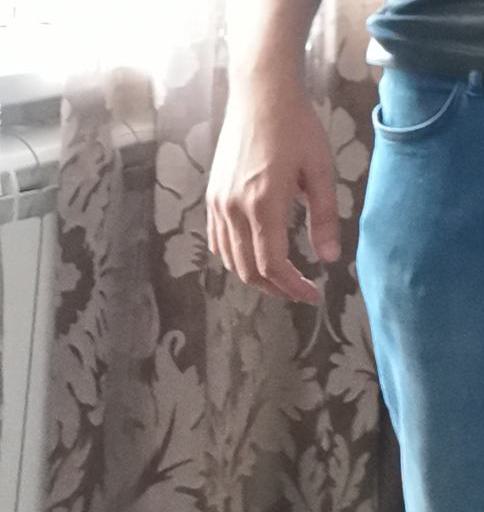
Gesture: no_gesture